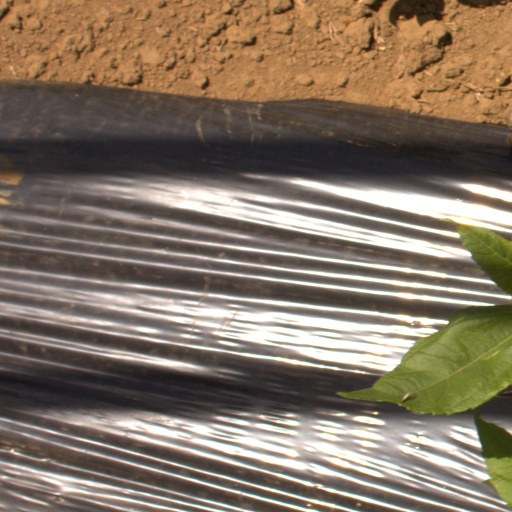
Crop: Jerusalem artichoke